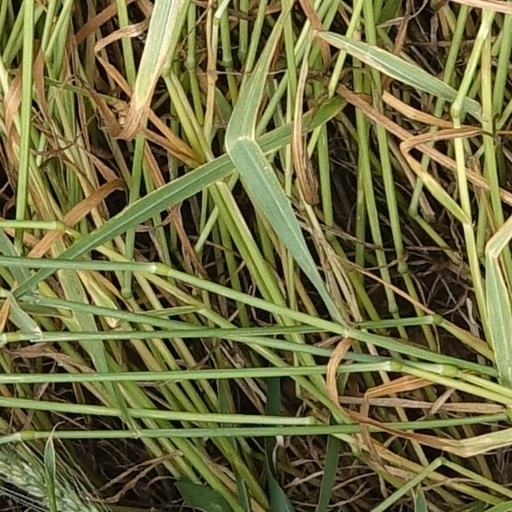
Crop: wheat